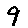
Label: 9